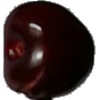
Label: cherry